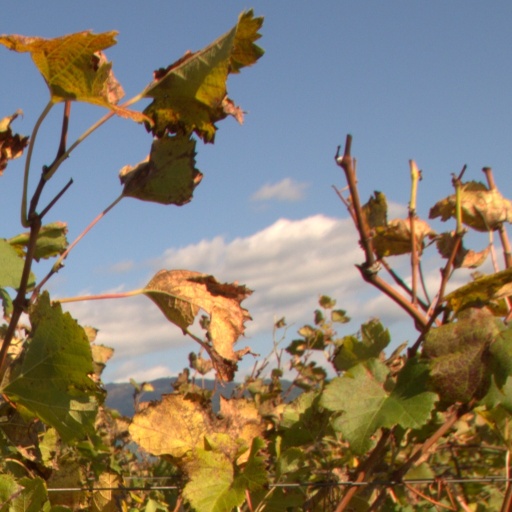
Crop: grape